Tancerze Narodowi Jego Królewskiej Mości

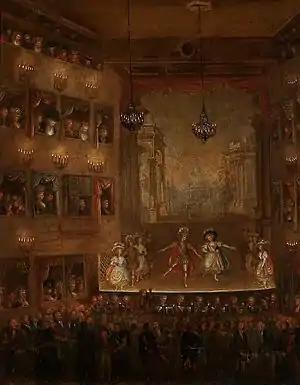
Michał Rymiński and Dorota Sitańska from His Majesty’s National Dancers in Daniel Curz's ballet in the opera "Pirro" by Paisella in the Theatre at Krasiński Square, 1790, National Museum in Warsaw

Tancerze Narodowi Jego Królewskiej Mości (English: " National Dancers of His Majesty") was the Polish Royal Ballet, founded in 1785 and dissolved in 1794/95. It played a pioneering role as a native Ballet Company in Poland.